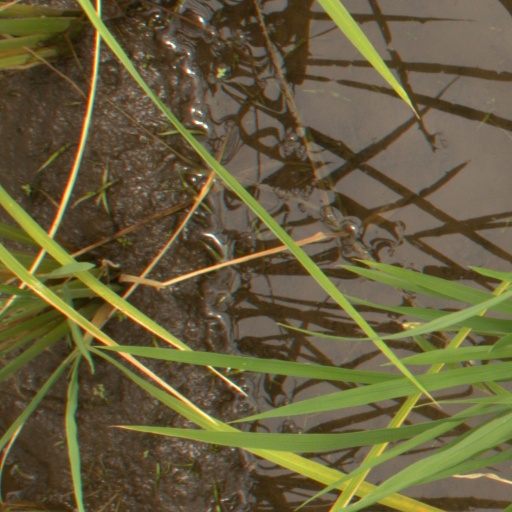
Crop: rice